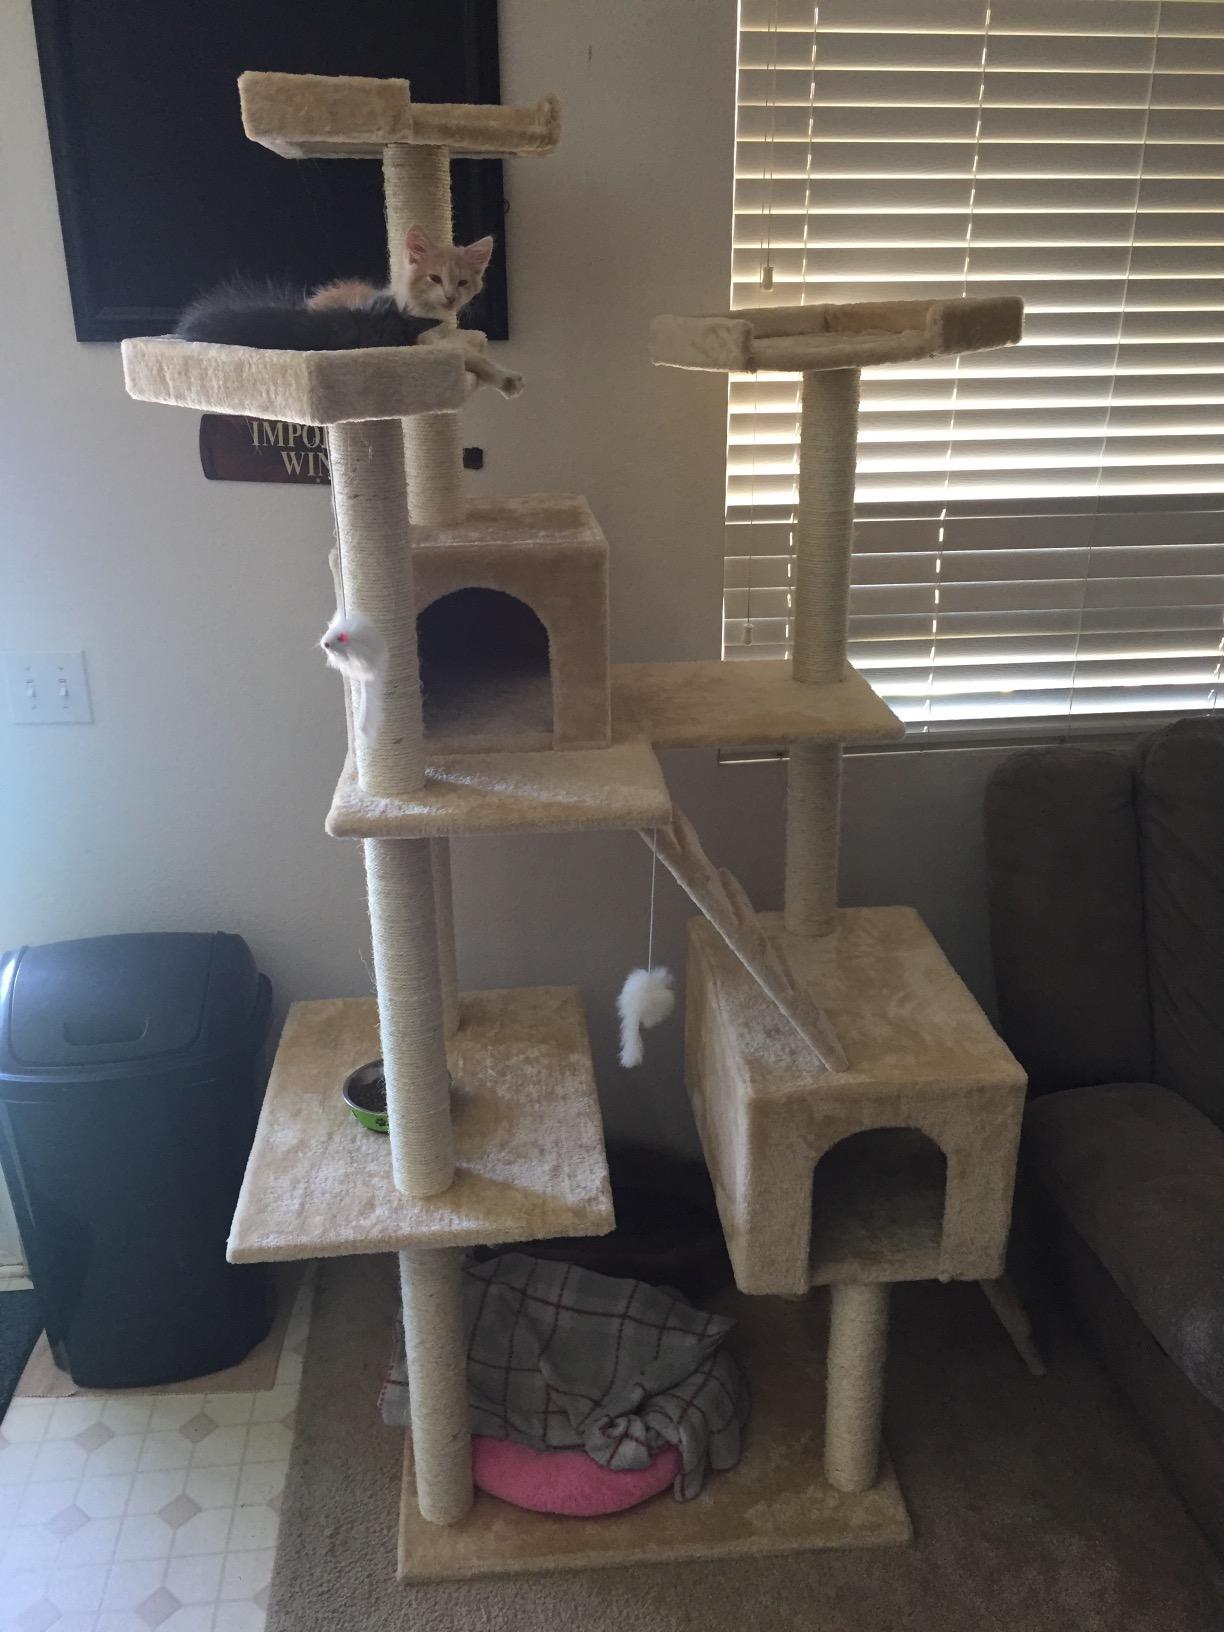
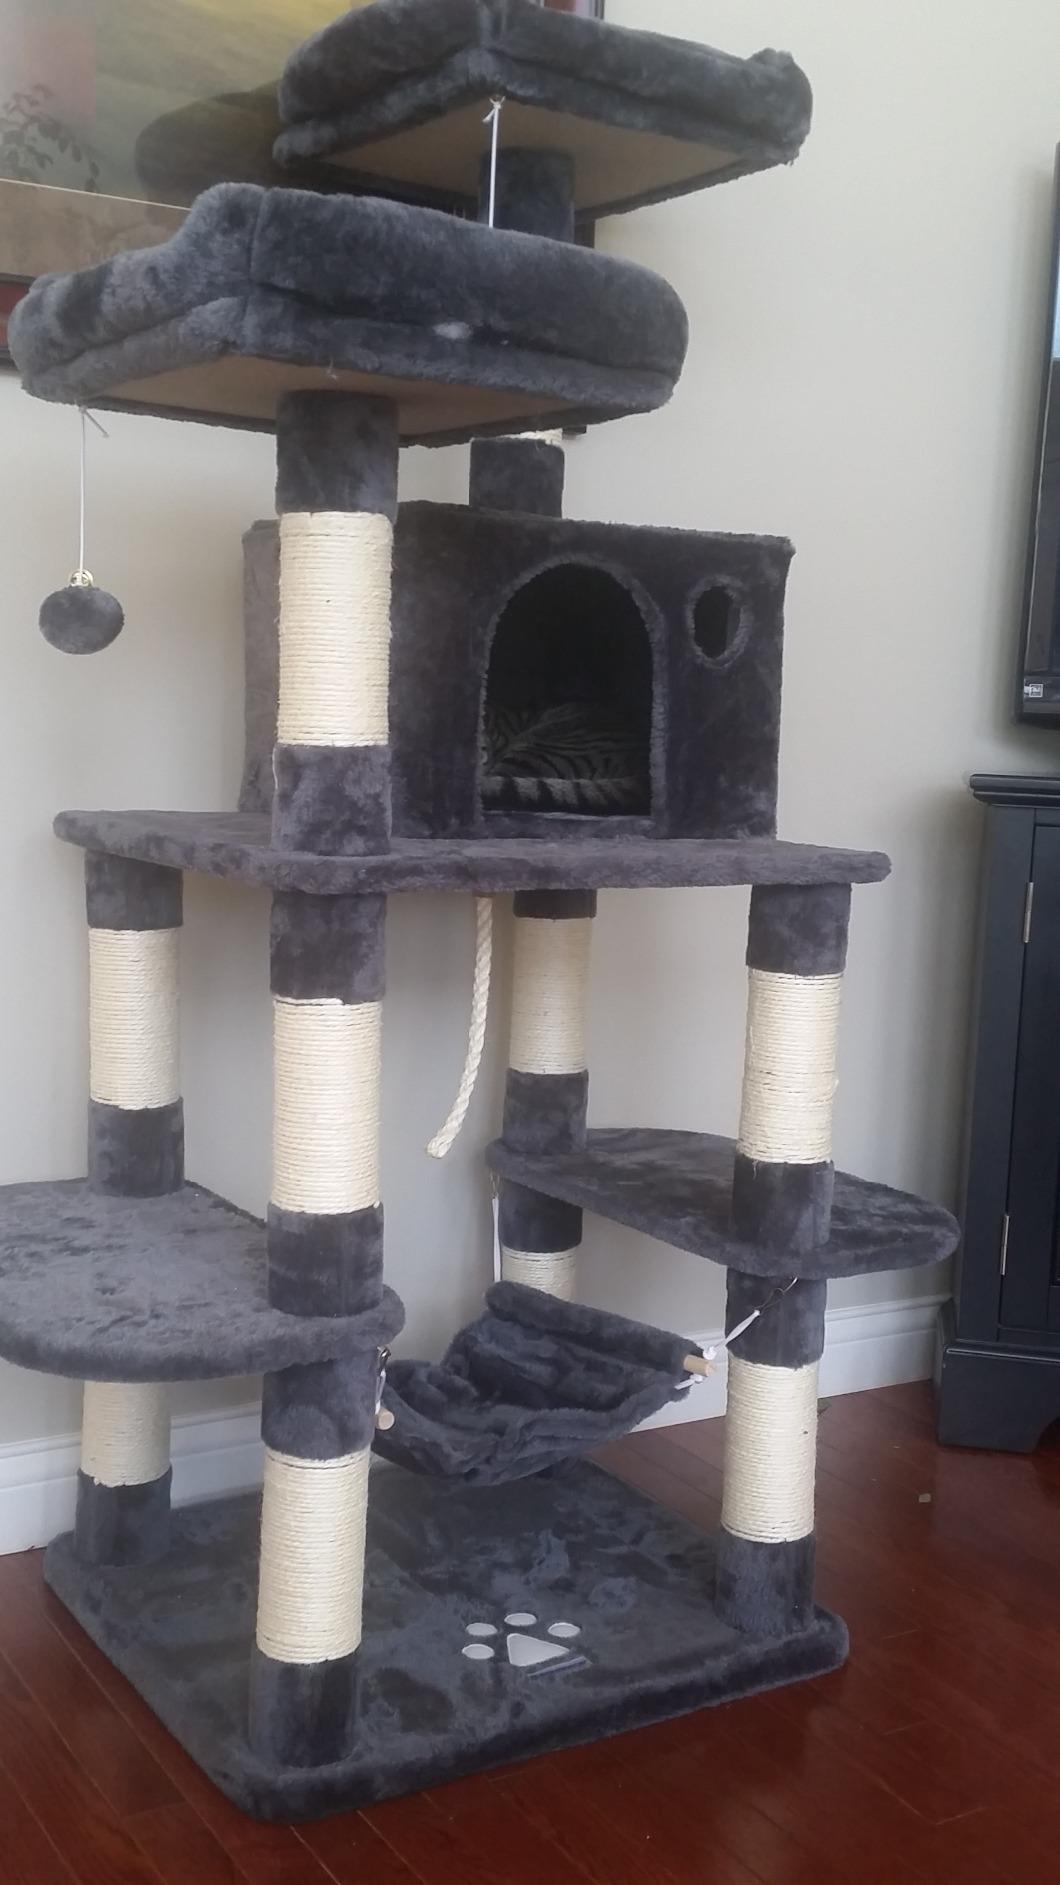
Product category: items_cat tree
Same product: no